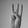
ASL letter: W